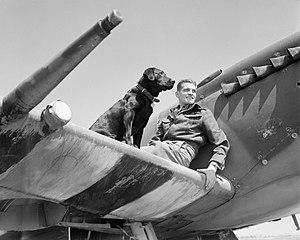
James Edgar « Johnnie » Johnson, né le 9 mars 1915 à Barrow upon Soar et mort le 30 janvier 2001 à Buxton, est un officier britannique de la Royal Air Force.